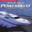
Label: ship